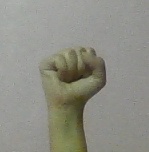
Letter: saad